Democratic Republic of the Congo

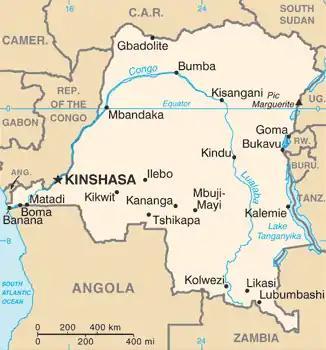
The map of the Democratic Republic of the Congo

On 30 December 2018, a general election was held. The election was originally scheduled for 23 December, but was postponed after a warehouse fire destroyed several electronic voting machines, prompting concerns about potential tampering. Polling eventually opened on 30 December across most of the country, though voting remained suspended in certain areas—a measure officials said was intended to protect residents from an ongoing Ebola outbreak in eastern provinces.